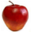
Label: apple